German Evangelical Salem Church

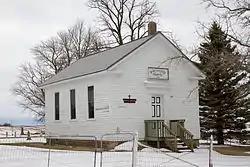

German Evangelical Salem Church is a historic church in Tyrone Township, Le Sueur County, Minnesota. It was built in 1870 by German immigrants who settled and farmed northwestern Le Sueur County, and was added to the National Register in 1982. It was nominated for being a rare surviving example of an early rural church built to anchor an immigrant farming community.